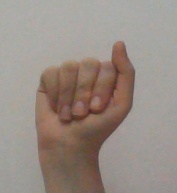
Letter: saad